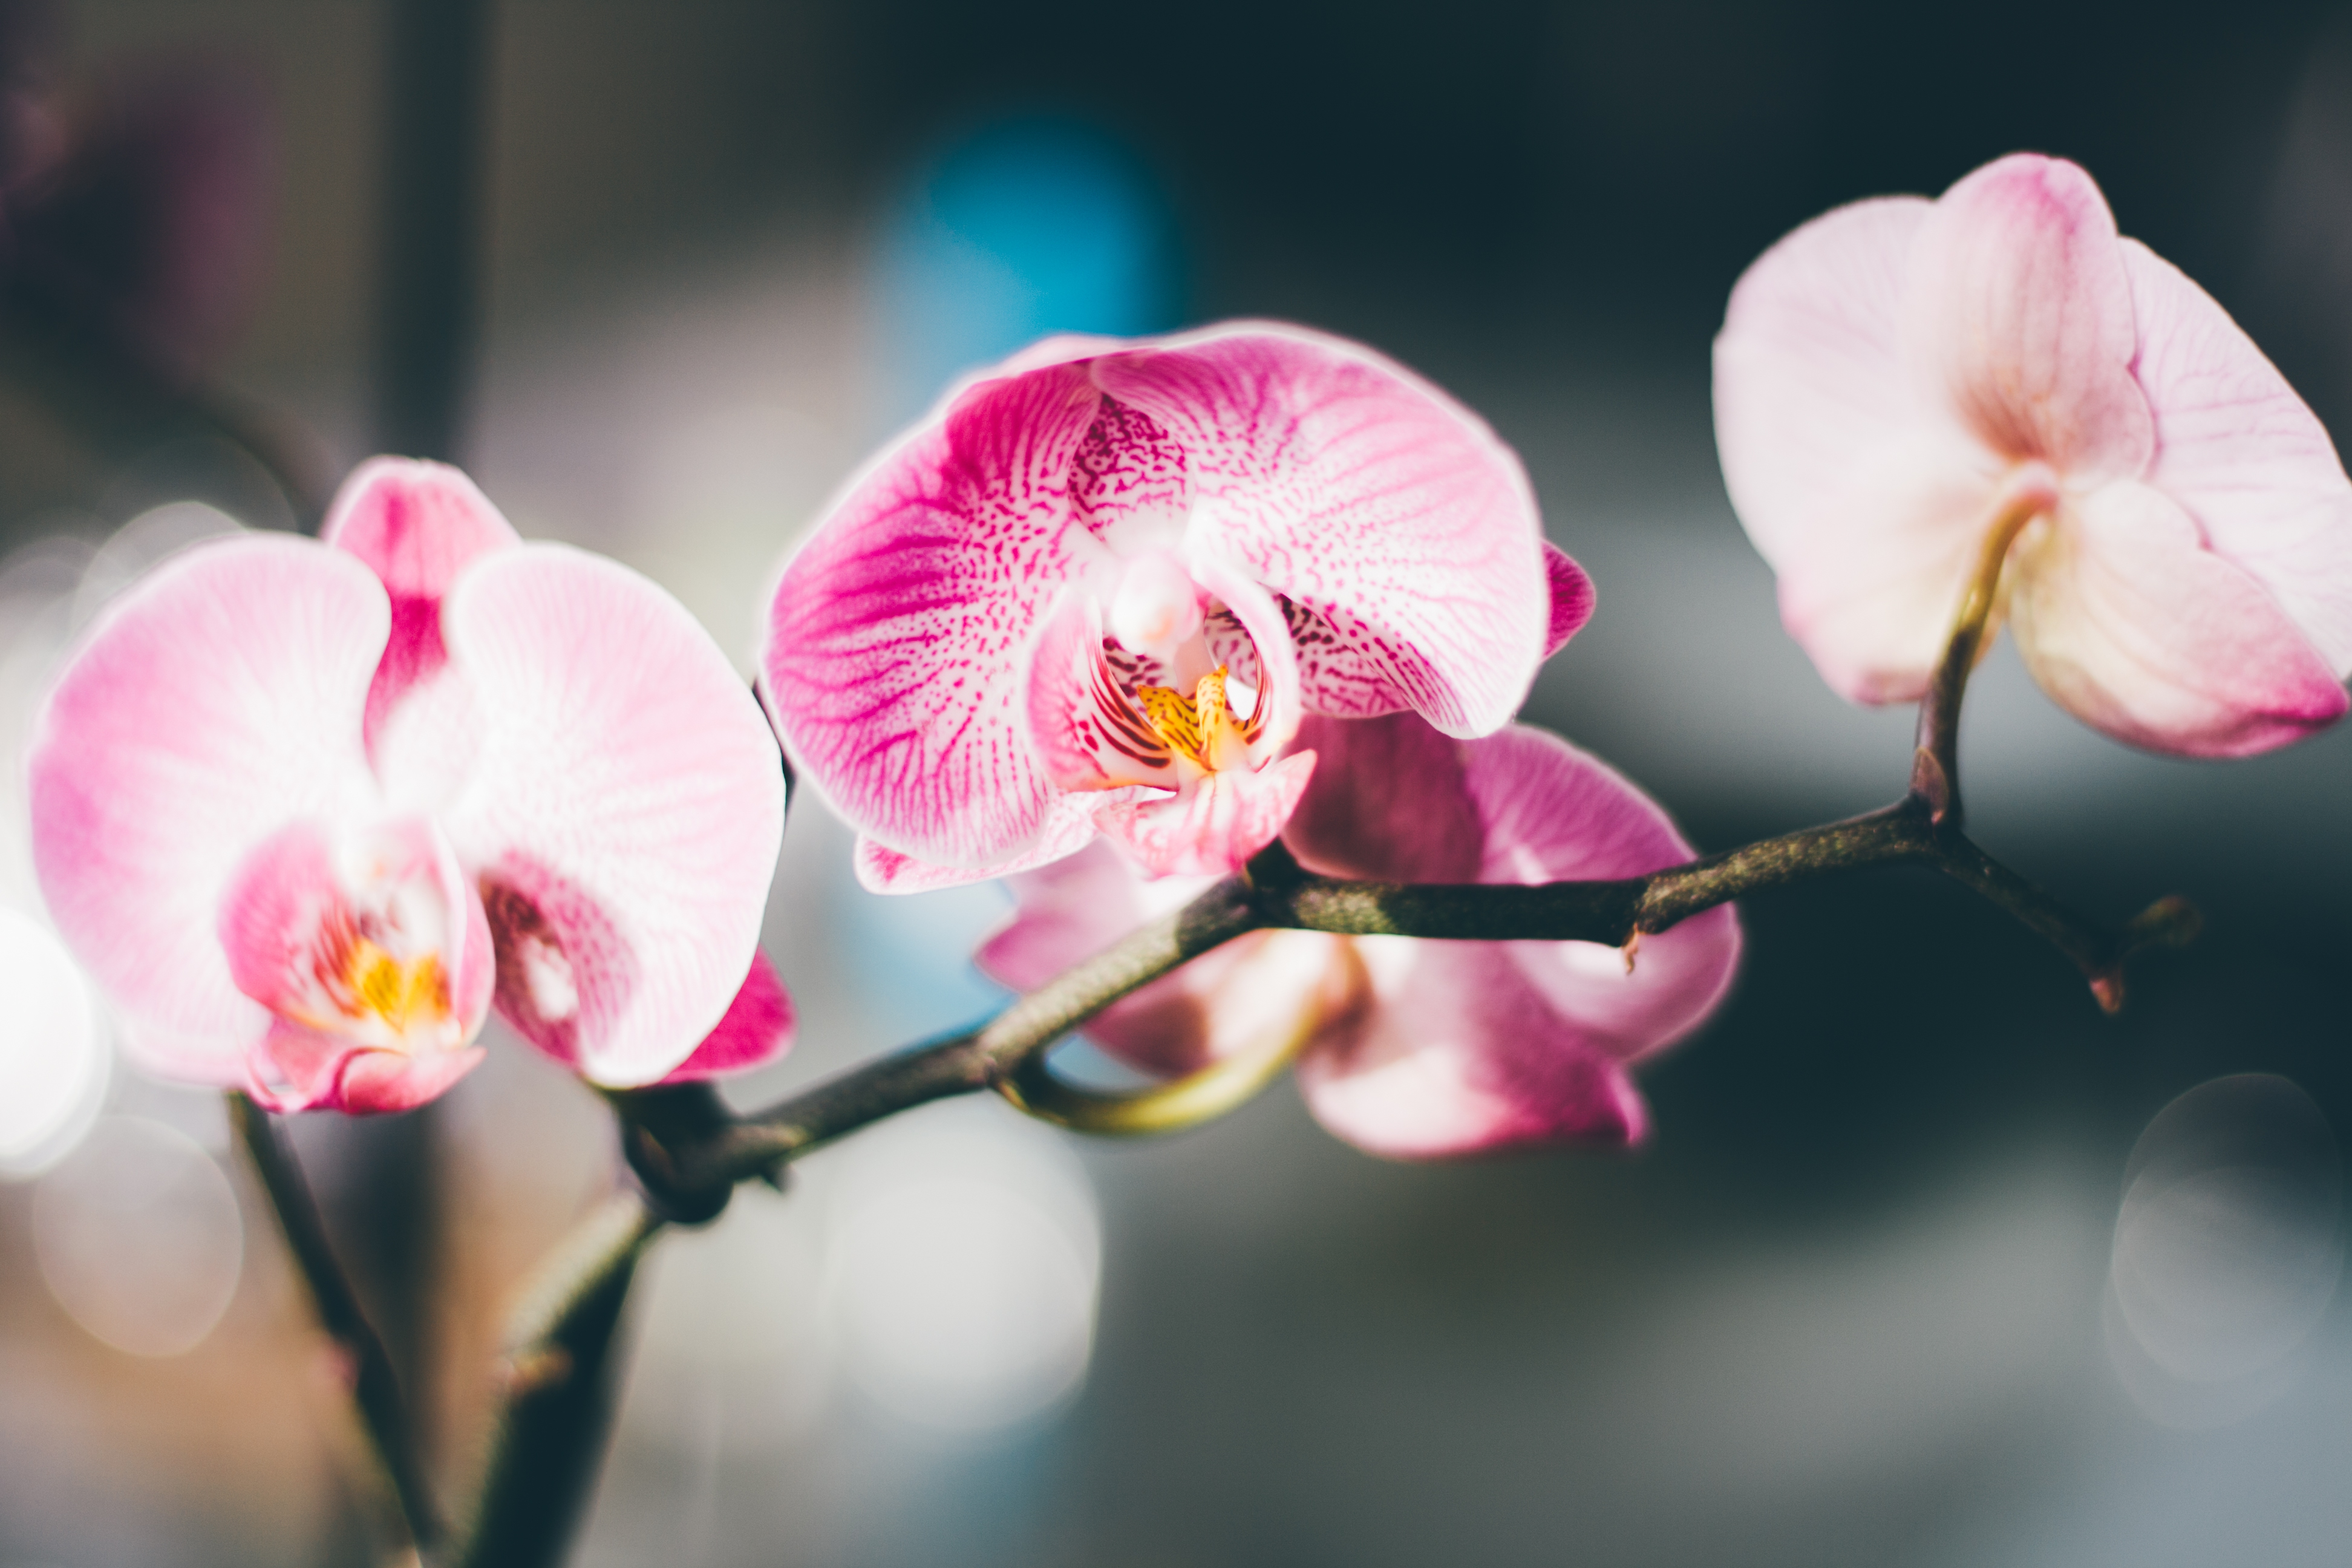
flower, flowering plant, pink, petal, photograph, moth orchid, plant, branch, beauty, botany, spring, close up, macro photography, orchid, organism, blossom, plant stem, magenta, photography, orchids of the philippines